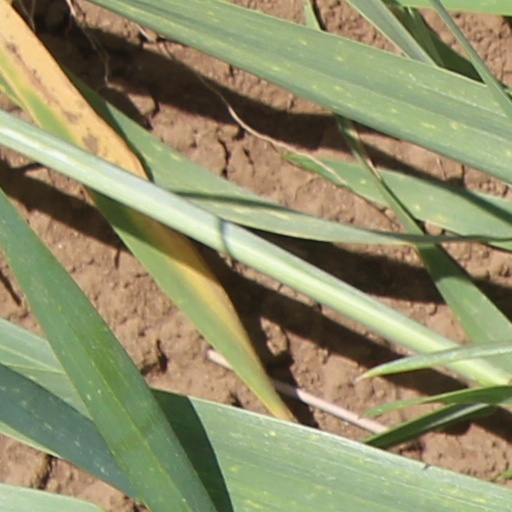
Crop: wheat